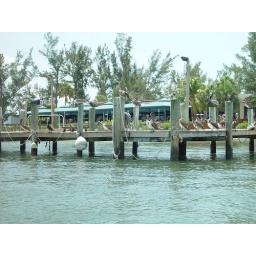
An awesome group of mainly juvenile brown pelicans in front of the Crab house in Jupiter, Fl.